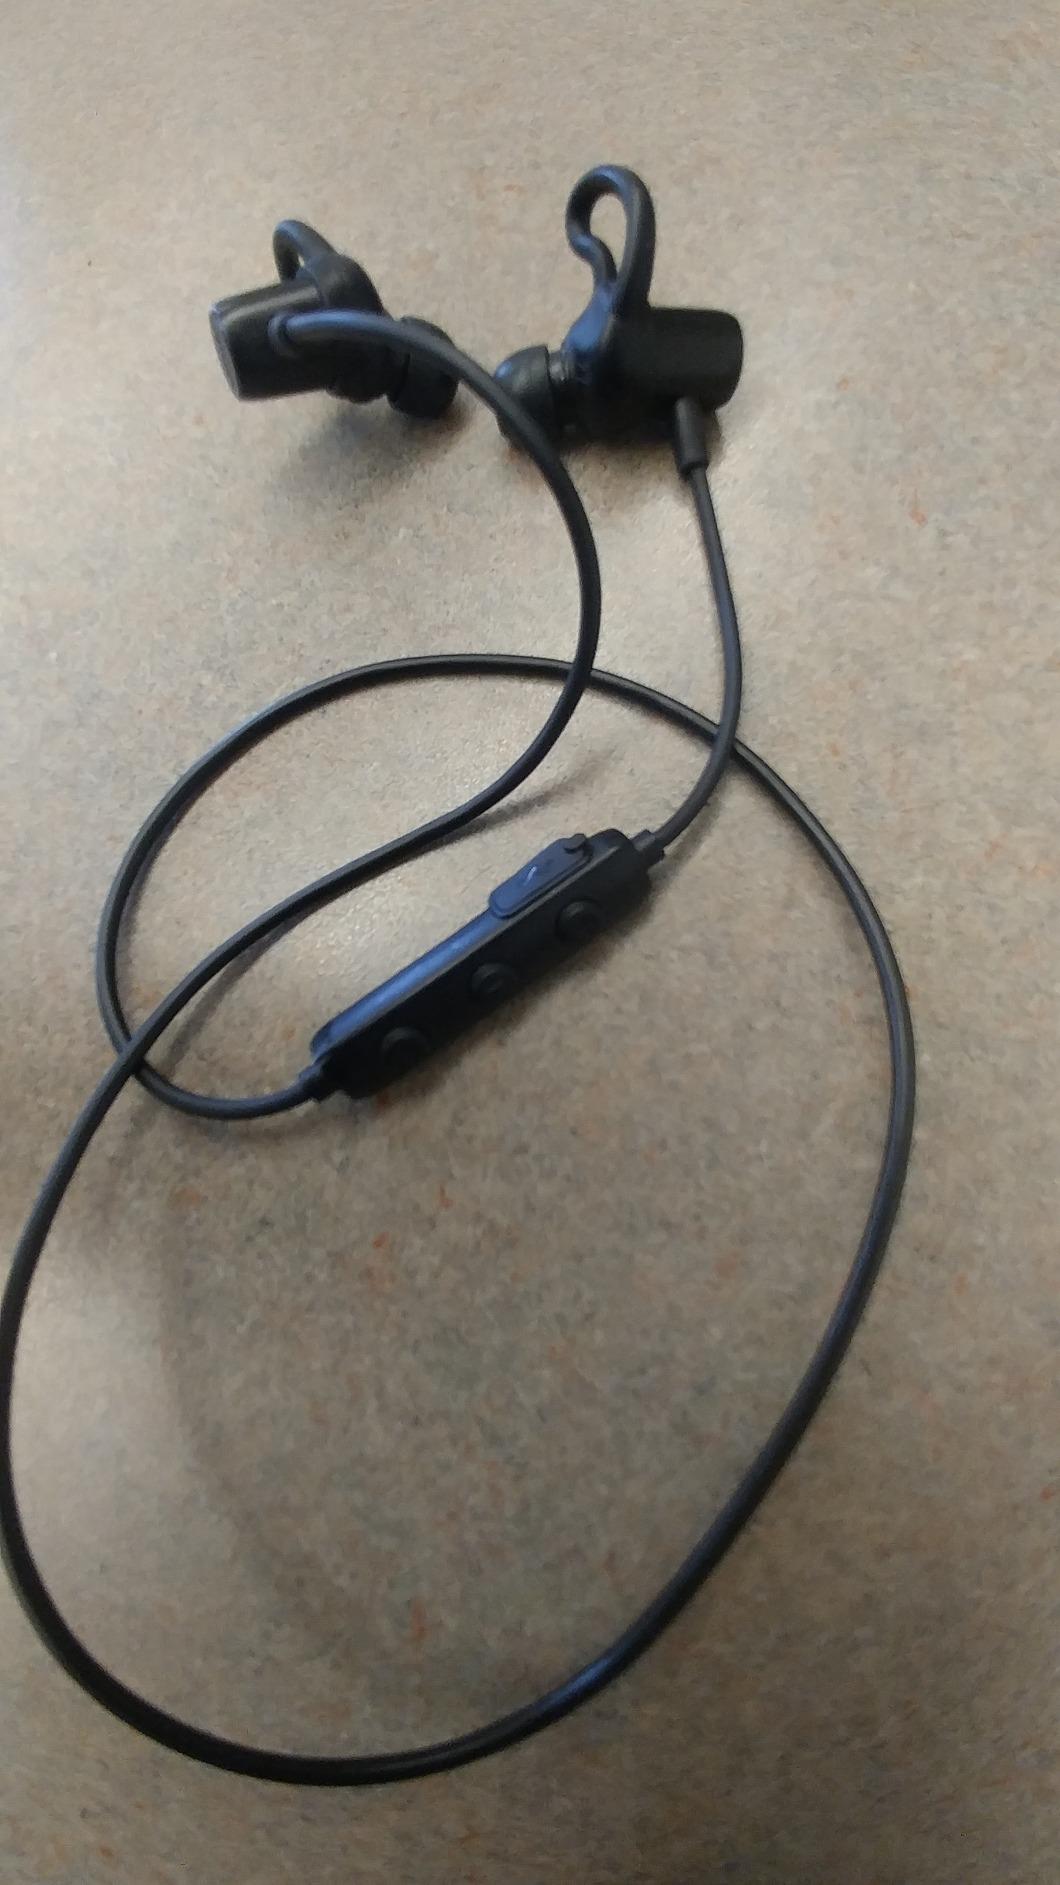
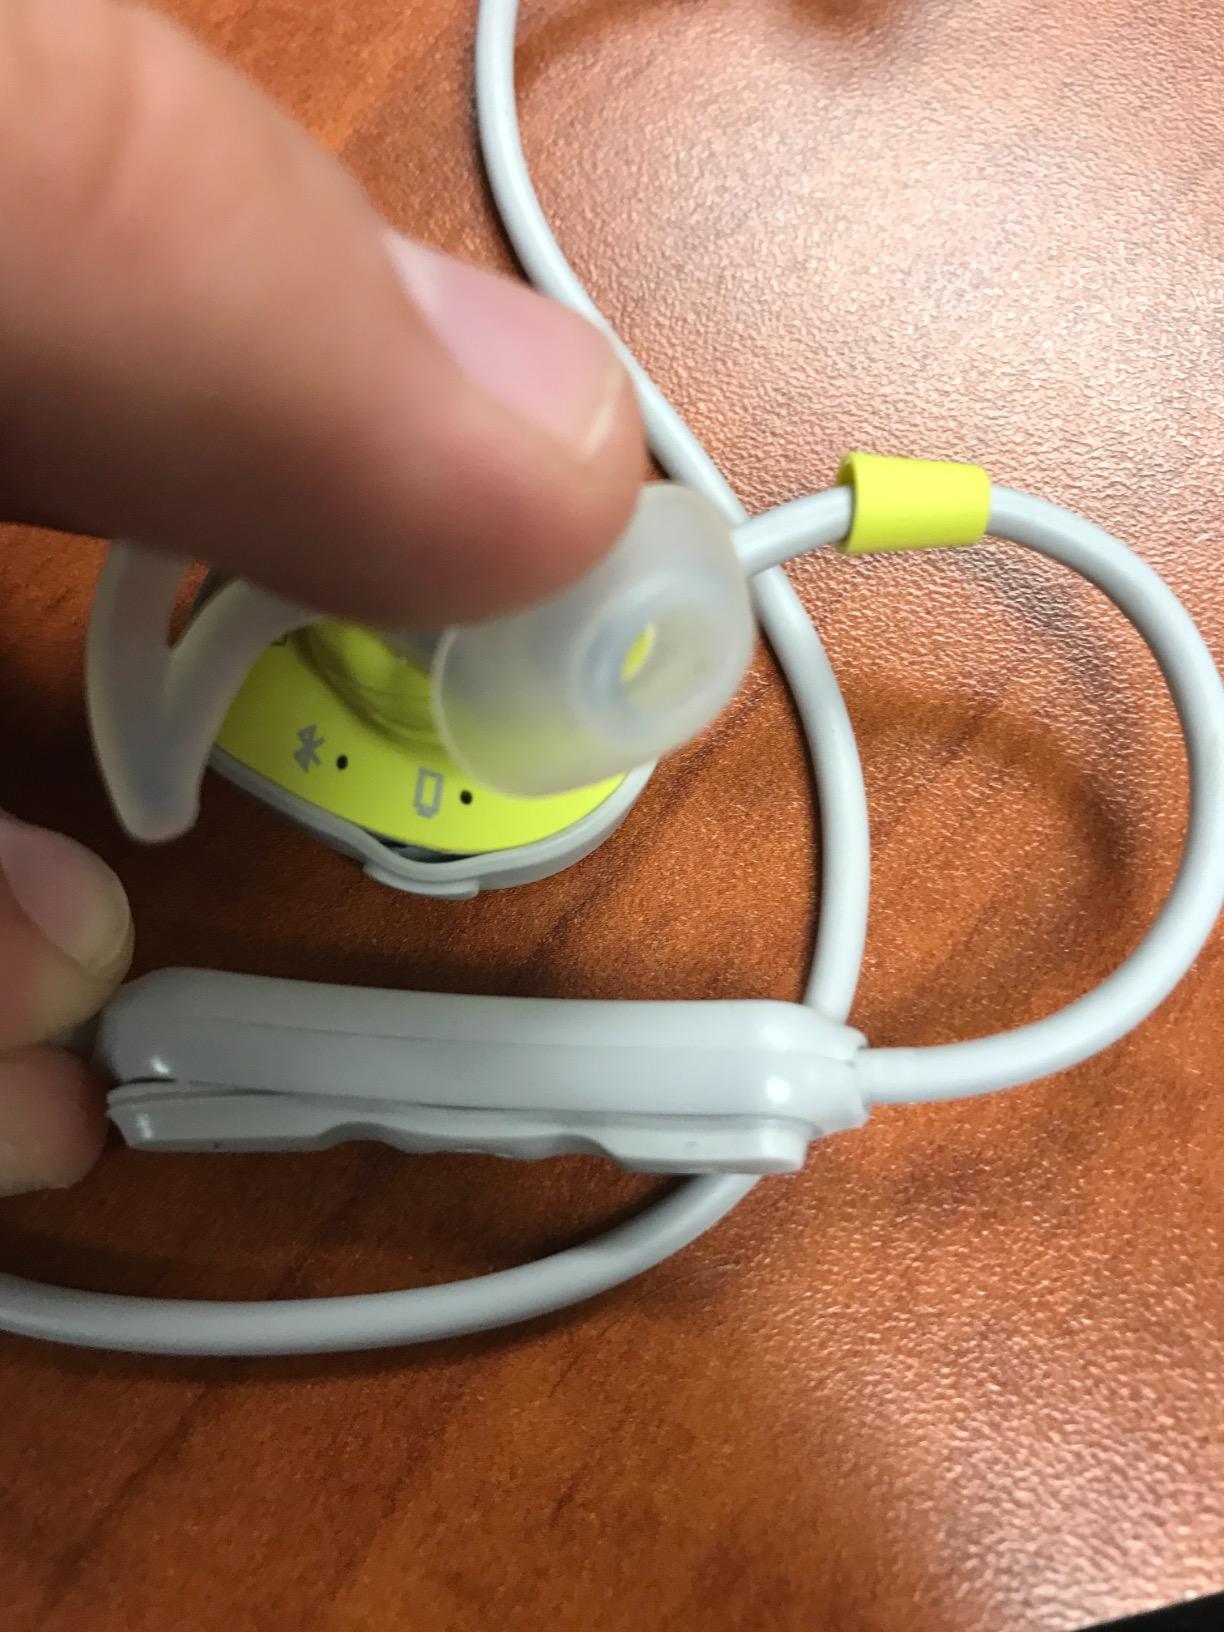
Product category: headphones
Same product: no